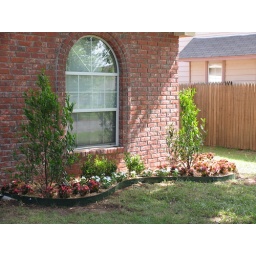
Our new flower bed (move mouse over for descriptions)